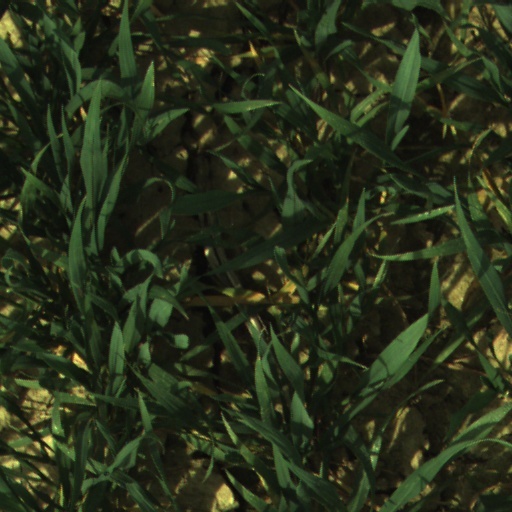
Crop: wheat